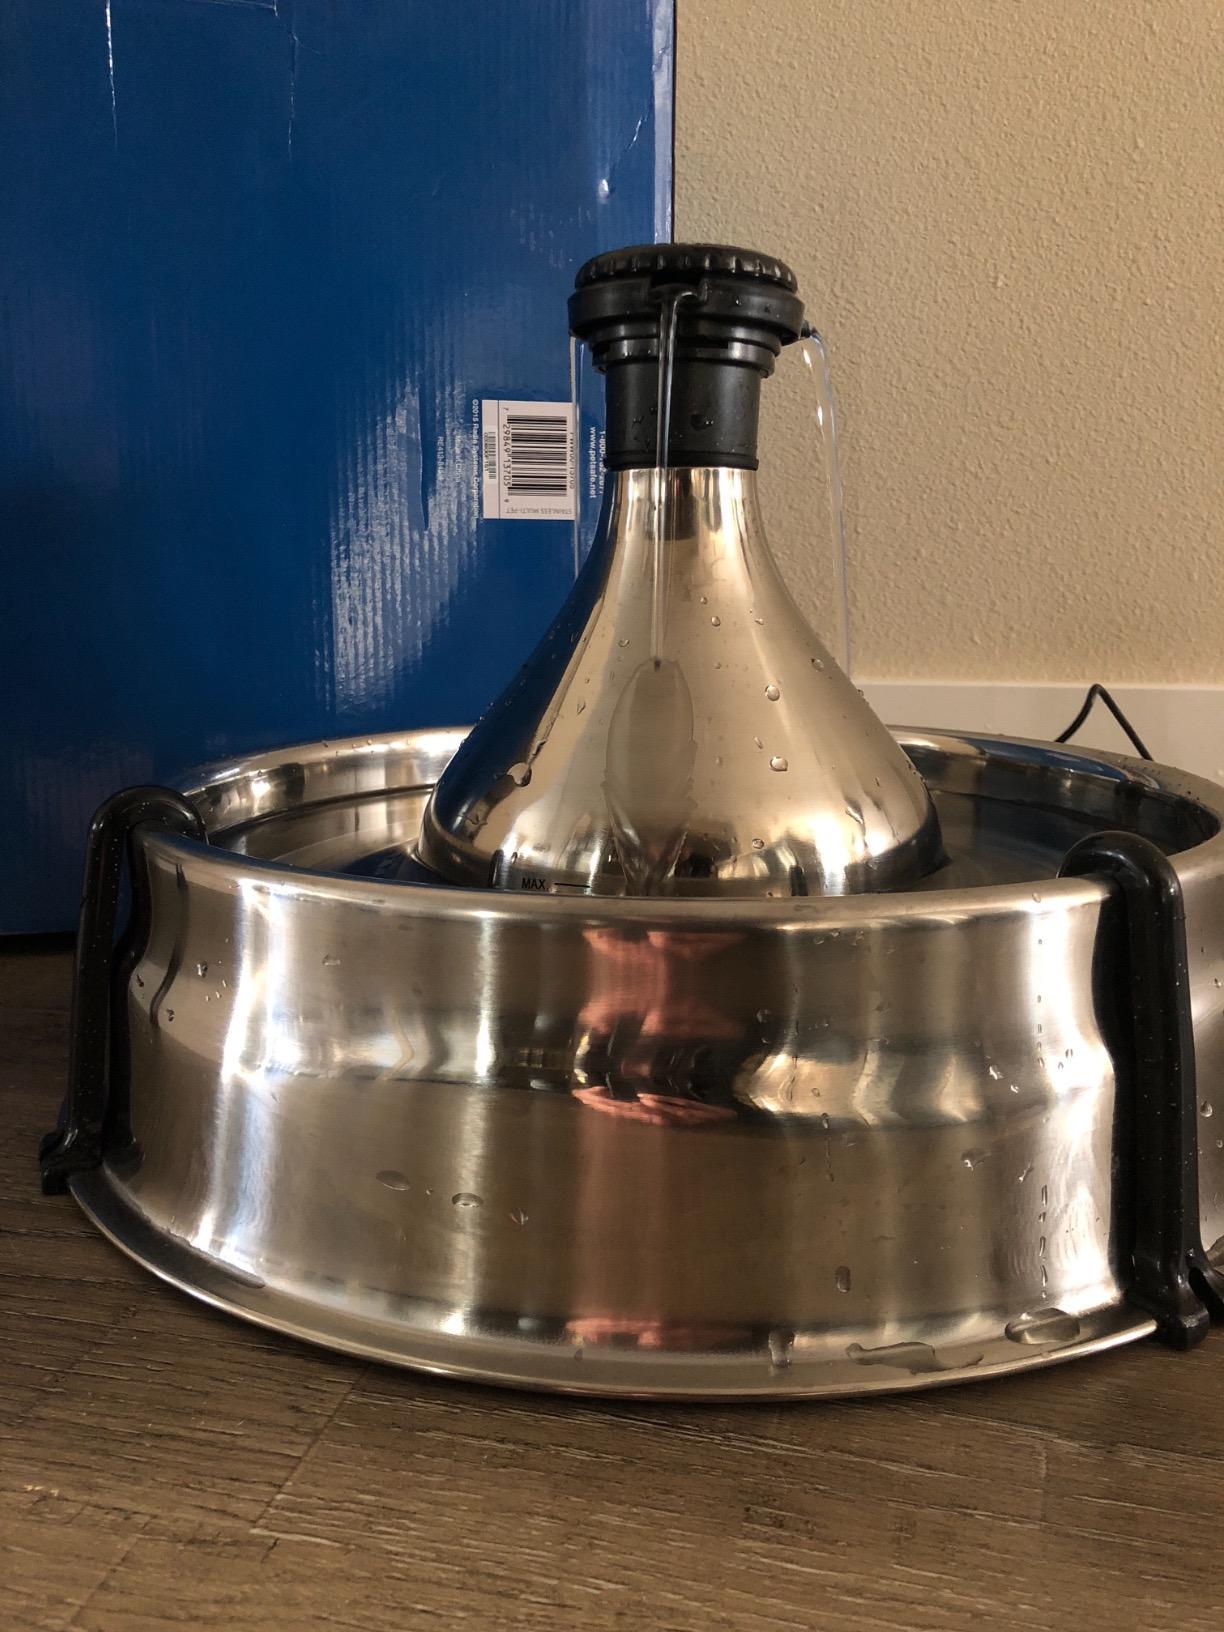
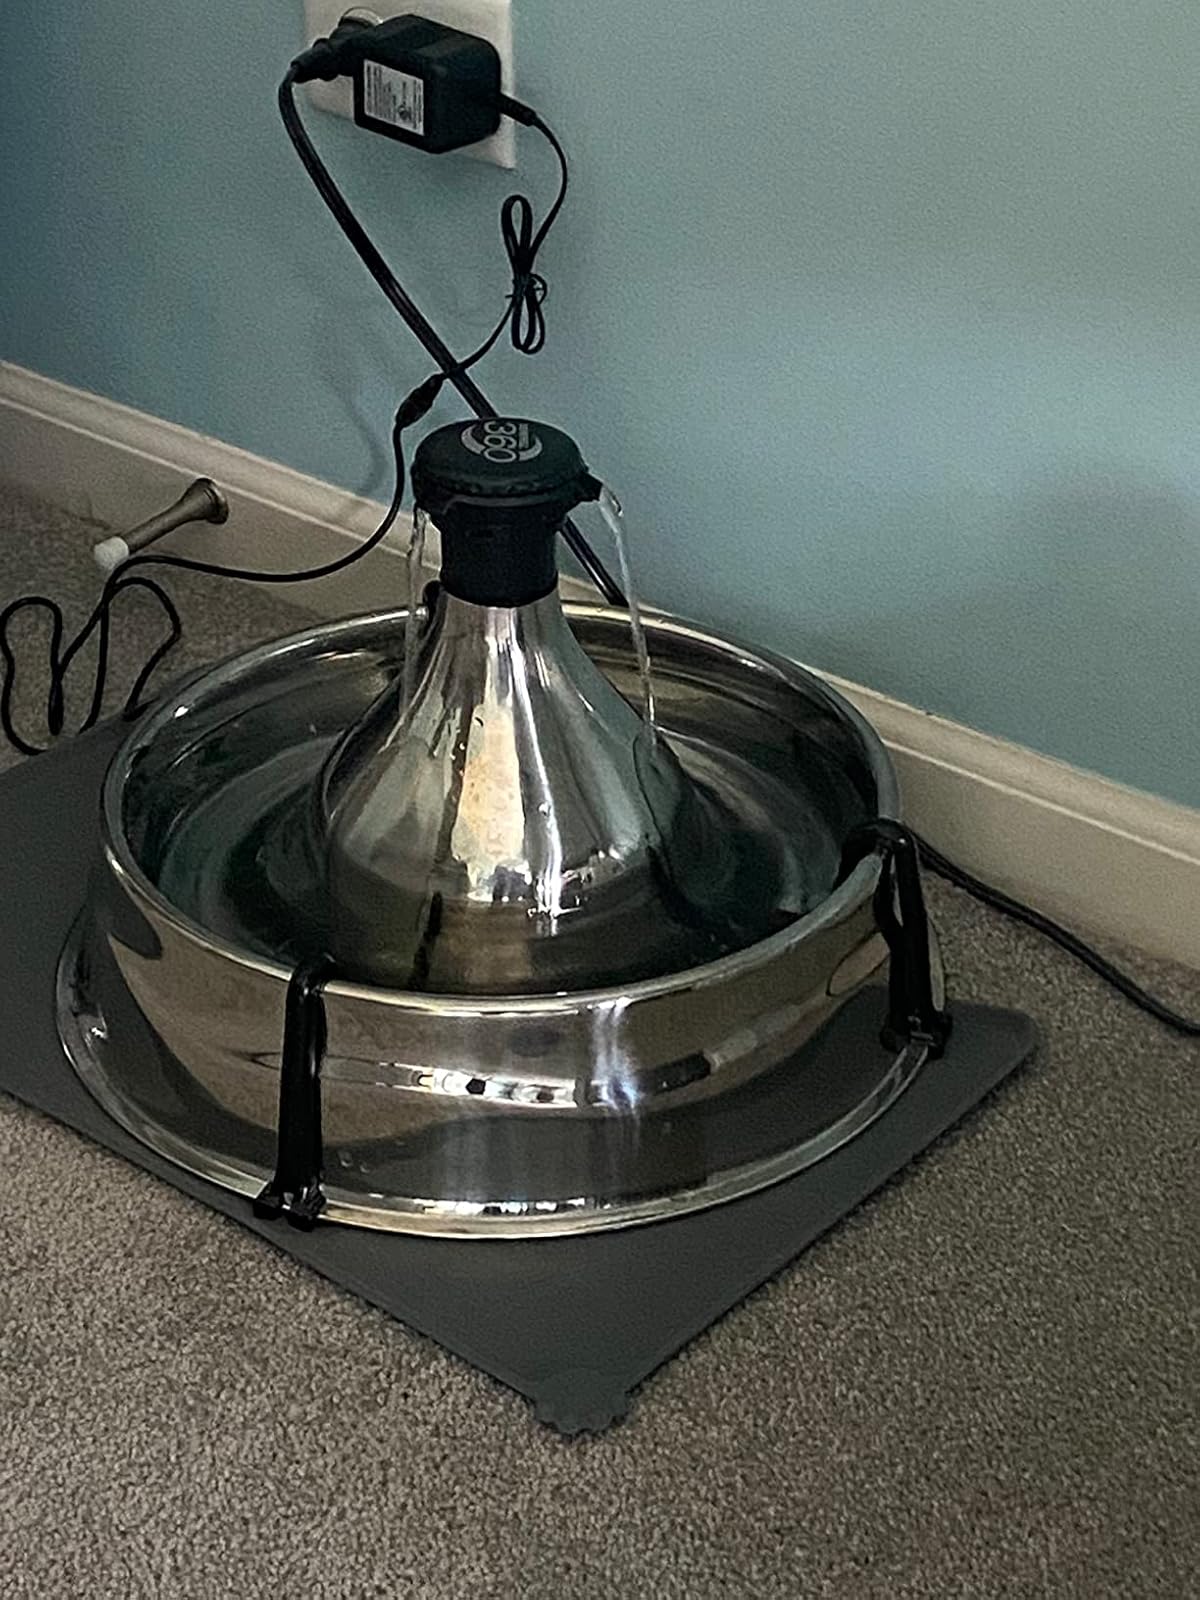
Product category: items_bowl
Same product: yes